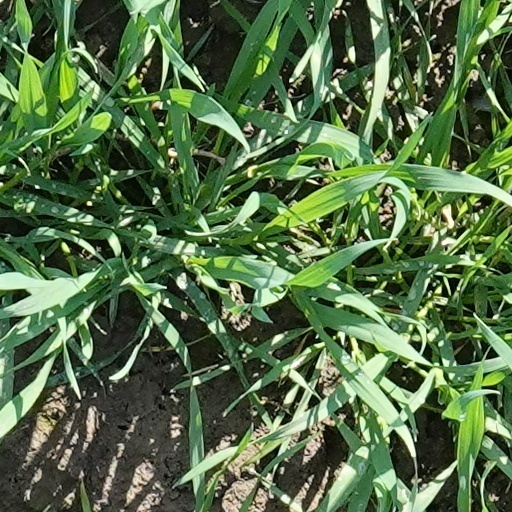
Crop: wheat